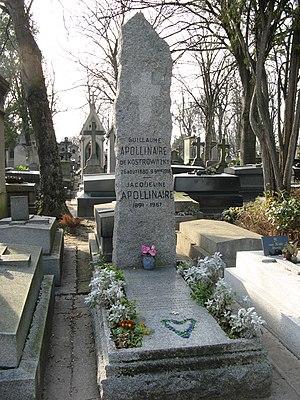
Sépulture de Guillaume Apollinaire (1880-1918) composée d'un monument en forme de menhir, d'un extrait du recueil Calligrammes et d'un calligramme de tessons verts et blancs en forme de cœur «
Guillaume Albert Vladimir Alexandre Apollinaire de Kostrowitzky, dit Guillaume Apollinaire, est un poète et écrivain français, critique et théoricien d'art qui serait né sujet polonais de l'Empire russe, le 26 août 1880 à Rome. Il meurt à Paris le 9 novembre 1918 de la grippe espagnole, mais est déclaré mort pour la France en raison de son engagement durant la guerre.